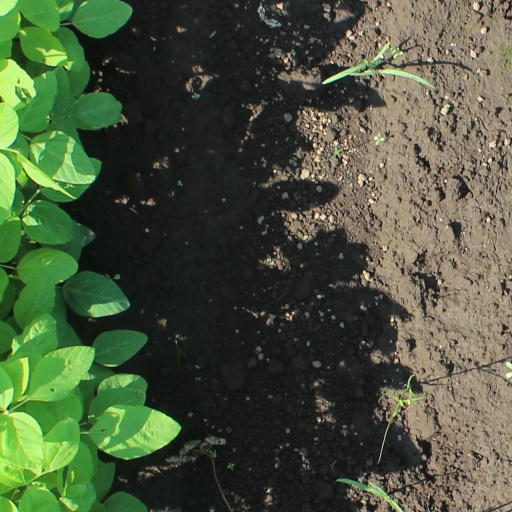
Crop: soybean